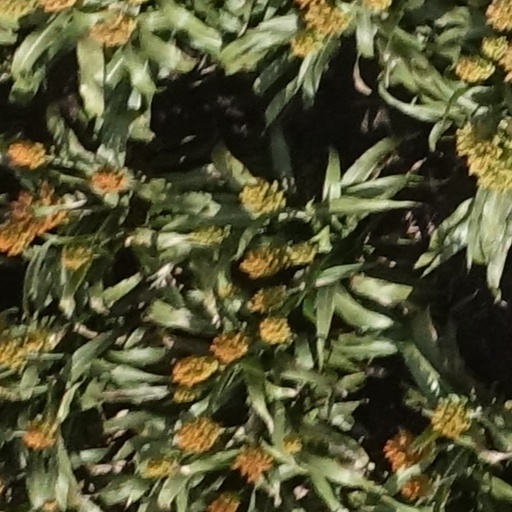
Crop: sorghum